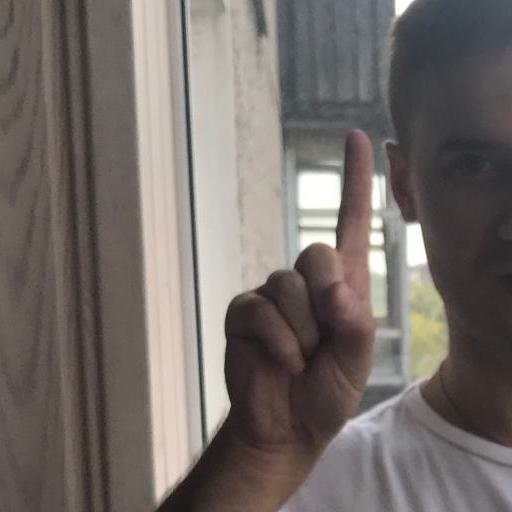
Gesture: one